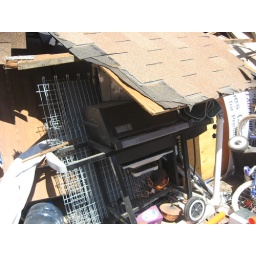
bbq grill and dog kennel under collasped roof